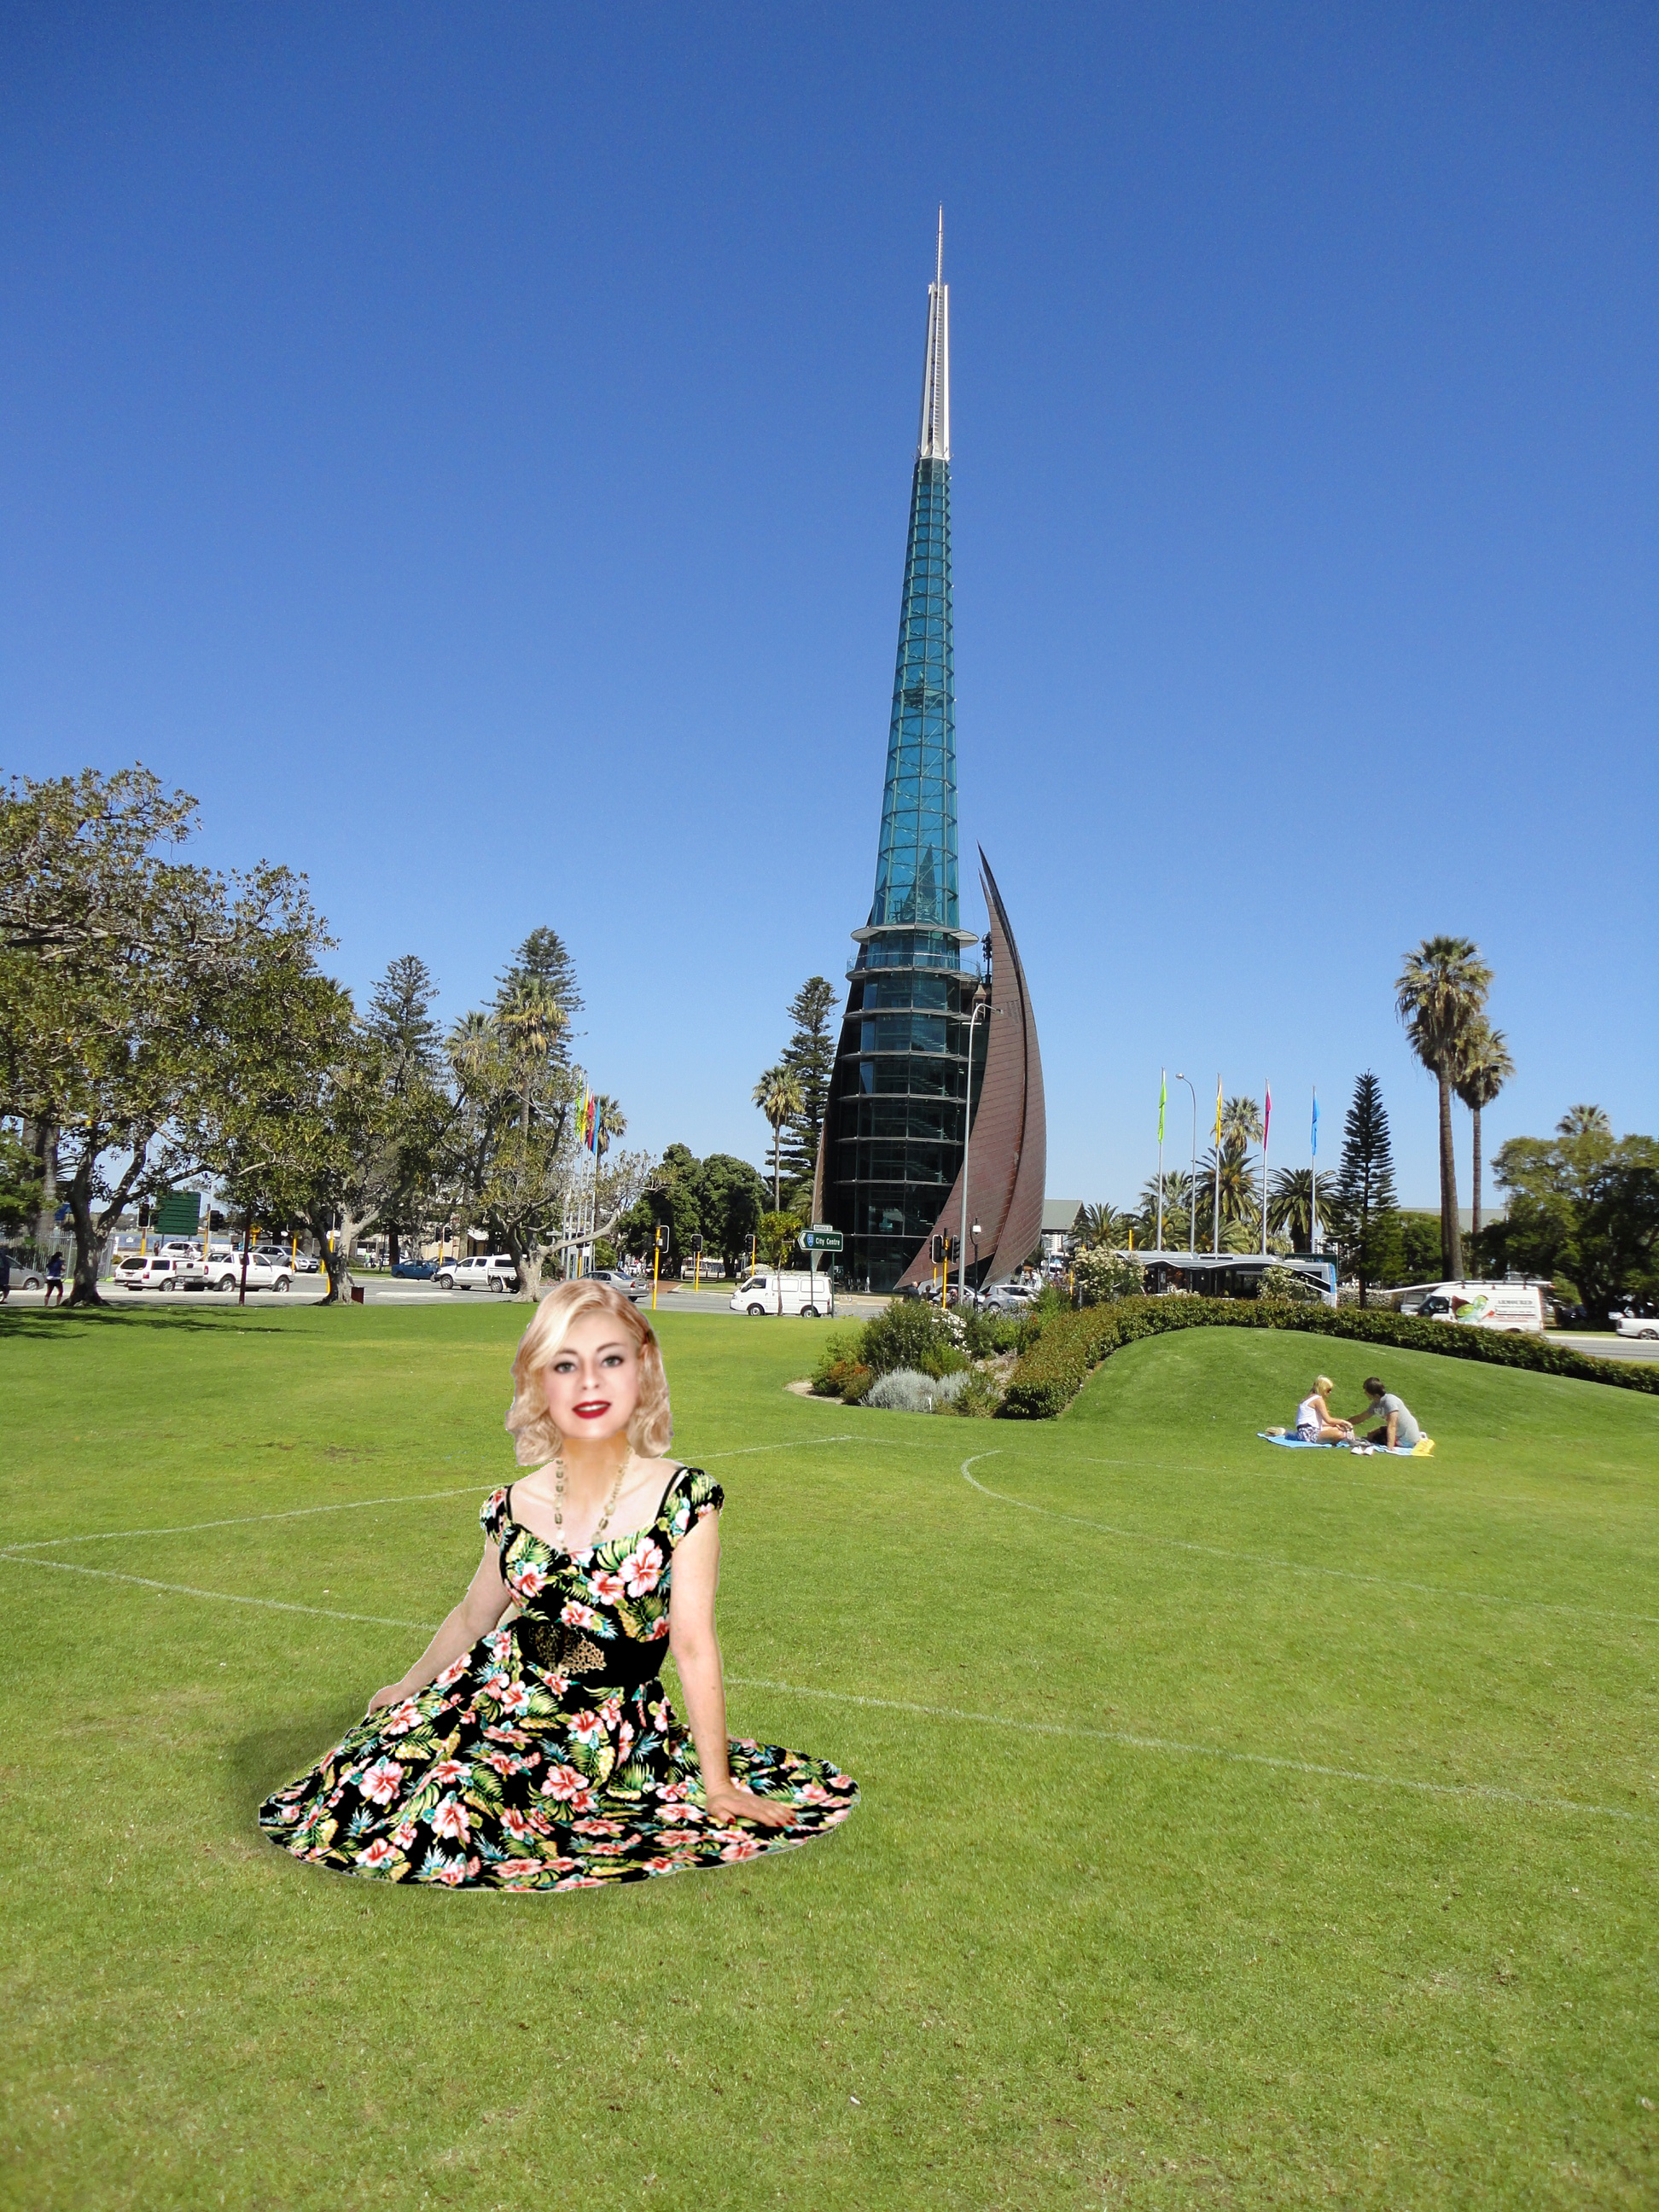
woman, park, blond, grass, landmark, sky, green, tree, vacation, lawn, daytime, tourism, fun, summer, spring, monument, spire, leisure, tower, photography, cloud, plant, garden, pole, architecture, rock, meadow, child, recreation, tourist attraction, national historic landmark, world, games, city, grassland